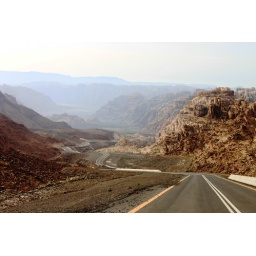
the road climbing on 10kms by car until you see everything down very small